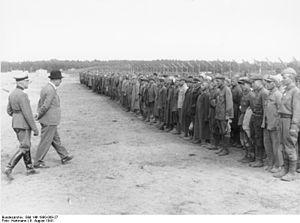
Le Stalag II-B est un camp de prisonniers de guerre de la Seconde Guerre mondiale, situé à 2,4 km à l'est du village d'Hammerstein dans la province de Poméranie. Il est parfois désigné sous l'appellation de Stalag II-B Hammerstein.
Carl Jacob Burckhardt est un diplomate, historien et écrivain suisse.